Nigel Fossard

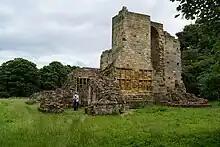
Ruins of Mulgrave Castle, assumed built by Fossard

Fossard held lands of Robert, Count of Mortain in the Domesday survey of 1086. In all, Fossard held 58 carucates and 6 bovates of land in Yorkshire from Robert, which before the Norman Conquest had been owned by Ligulf. Throughout all three ridings of Yorkshire, Fossard's holdings amounted to over 500 carucates. His landholdings were only in Yorkshire, however. Fossard and another tenant of Robert of Mortain, Richard de Sourdeval, held the majority of the count's lands in Yorkshire. Although the count was a large landholder in Yorkshire, his two tenants effectively controlled all his lands and this weakened the comital power in the county.